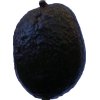
Label: black_avocado